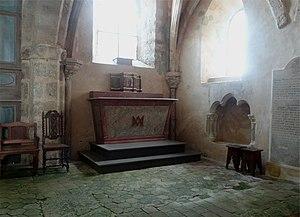
Piscine liturgique à arc trilobé (à droite de l'autel), Église Notre-Dame-de-l'Assomption, Amponville, Seine- et-Marne, France.
L’église Notre-Dame-de-l’Assomption est située à Amponville, à environ 12,5 kilomètres à l’est de Malesherbes et à 14,5 kilomètres à l‘ouest du centre de Nemours, dans le département français de Seine-et-Marne, en région Île-de-France.